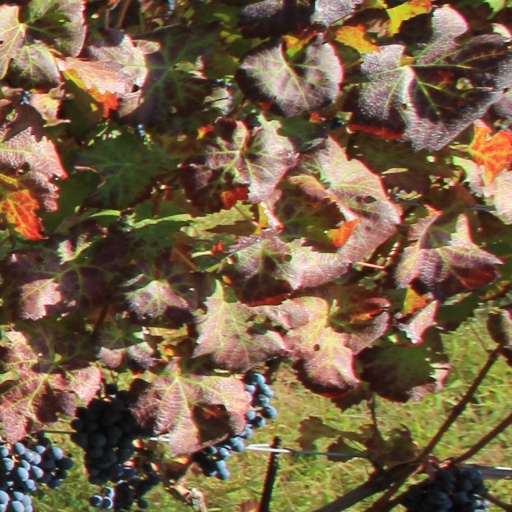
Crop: grape